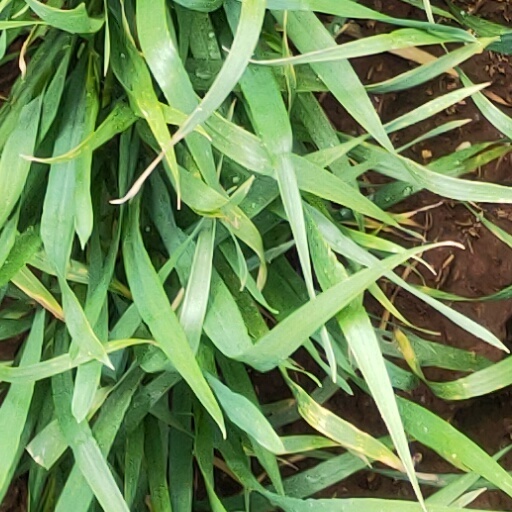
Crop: wheat